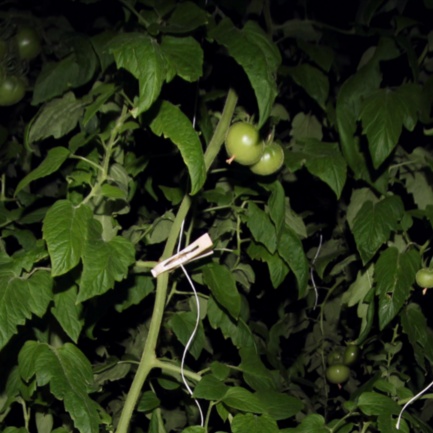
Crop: tomato